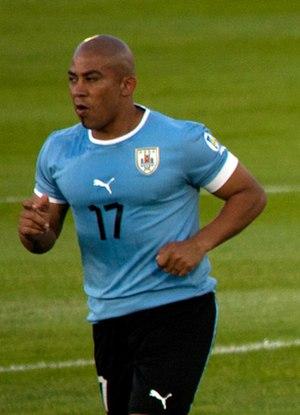
Egidio Arévalo Ríos, surnommé « El Cacha », est un footballeur international uruguayen, évoluant au poste de milieu défensif.